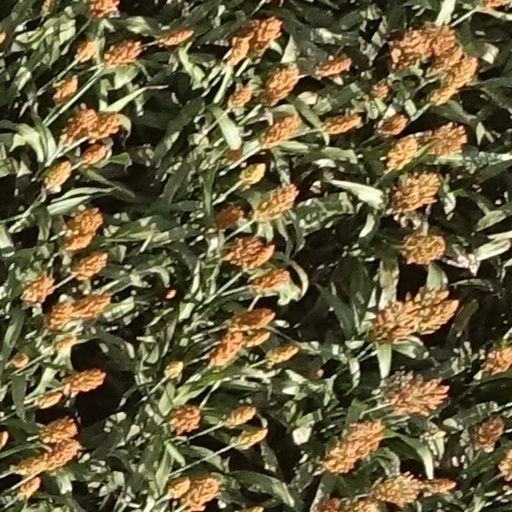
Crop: sorghum